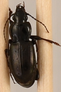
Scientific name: Pterostichus pensylvanicus
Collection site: Bartlett Experimental Forest NEON (BART), plot BART_081